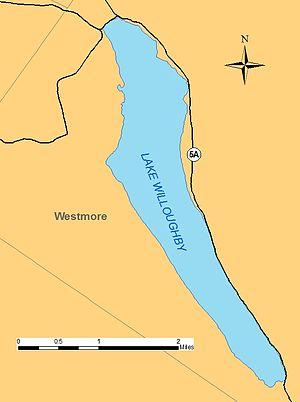
Le lac Willoughby est un lac des États-Unis, situé dans la municipalité de Westmore dans le nord-est de l'État du Vermont.